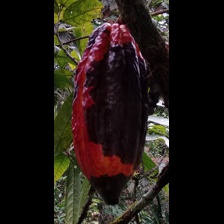
Label: phytophthora